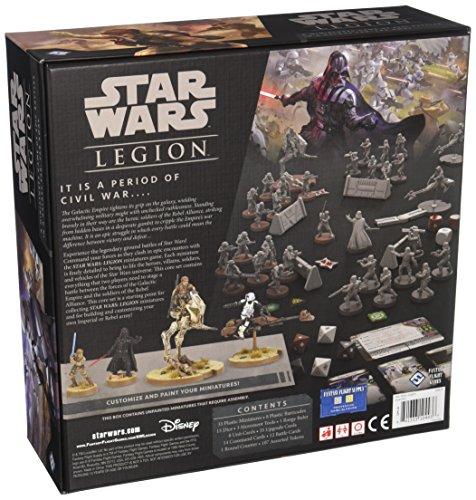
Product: Star Wars: Legion - Core Set
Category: Toys & Games | Games & Accessories | Card Games
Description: Enter the Star Wars universe with iconic characters like Darth Vader and Luke Skywalker.
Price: $71.94
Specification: ProductDimensions:11.6x4x11.6inches|ItemWeight:1pounds|ShippingWeight:2.95pounds(Viewshippingratesandpolicies)|DomesticShipping:ItemcanbeshippedwithinU.S.|InternationalShipping:ThisitemcanbeshippedtoselectcountriesoutsideoftheU.S.LearnMore|ASIN:B076JNSDGL|Itemmodelnumber:SWL01|Manufacturerrecommendedage:13-15years